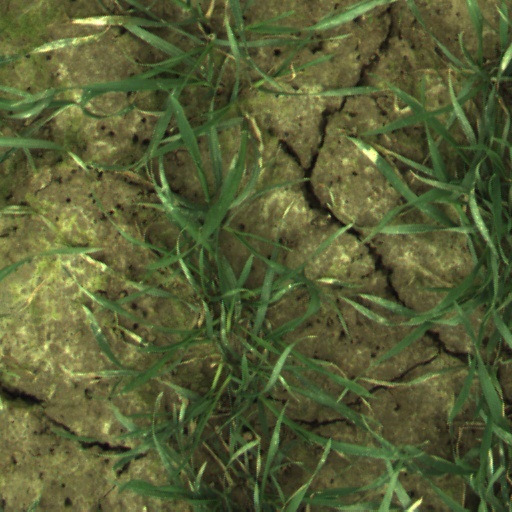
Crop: wheat